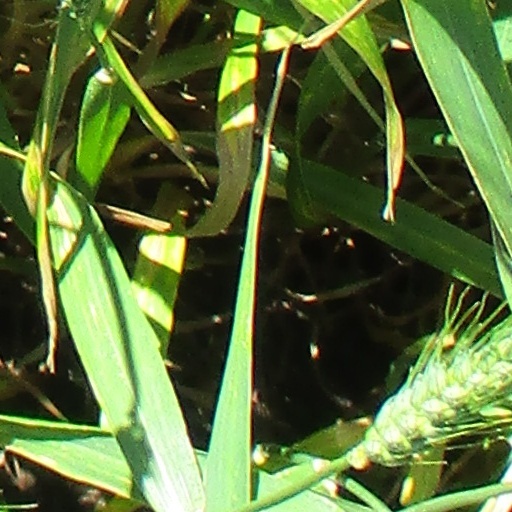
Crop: wheat